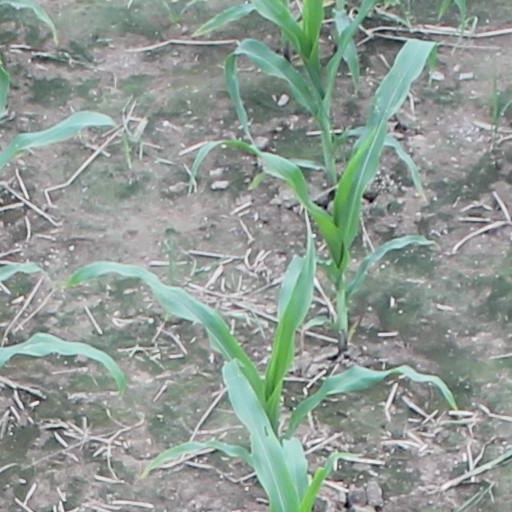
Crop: maize; corn